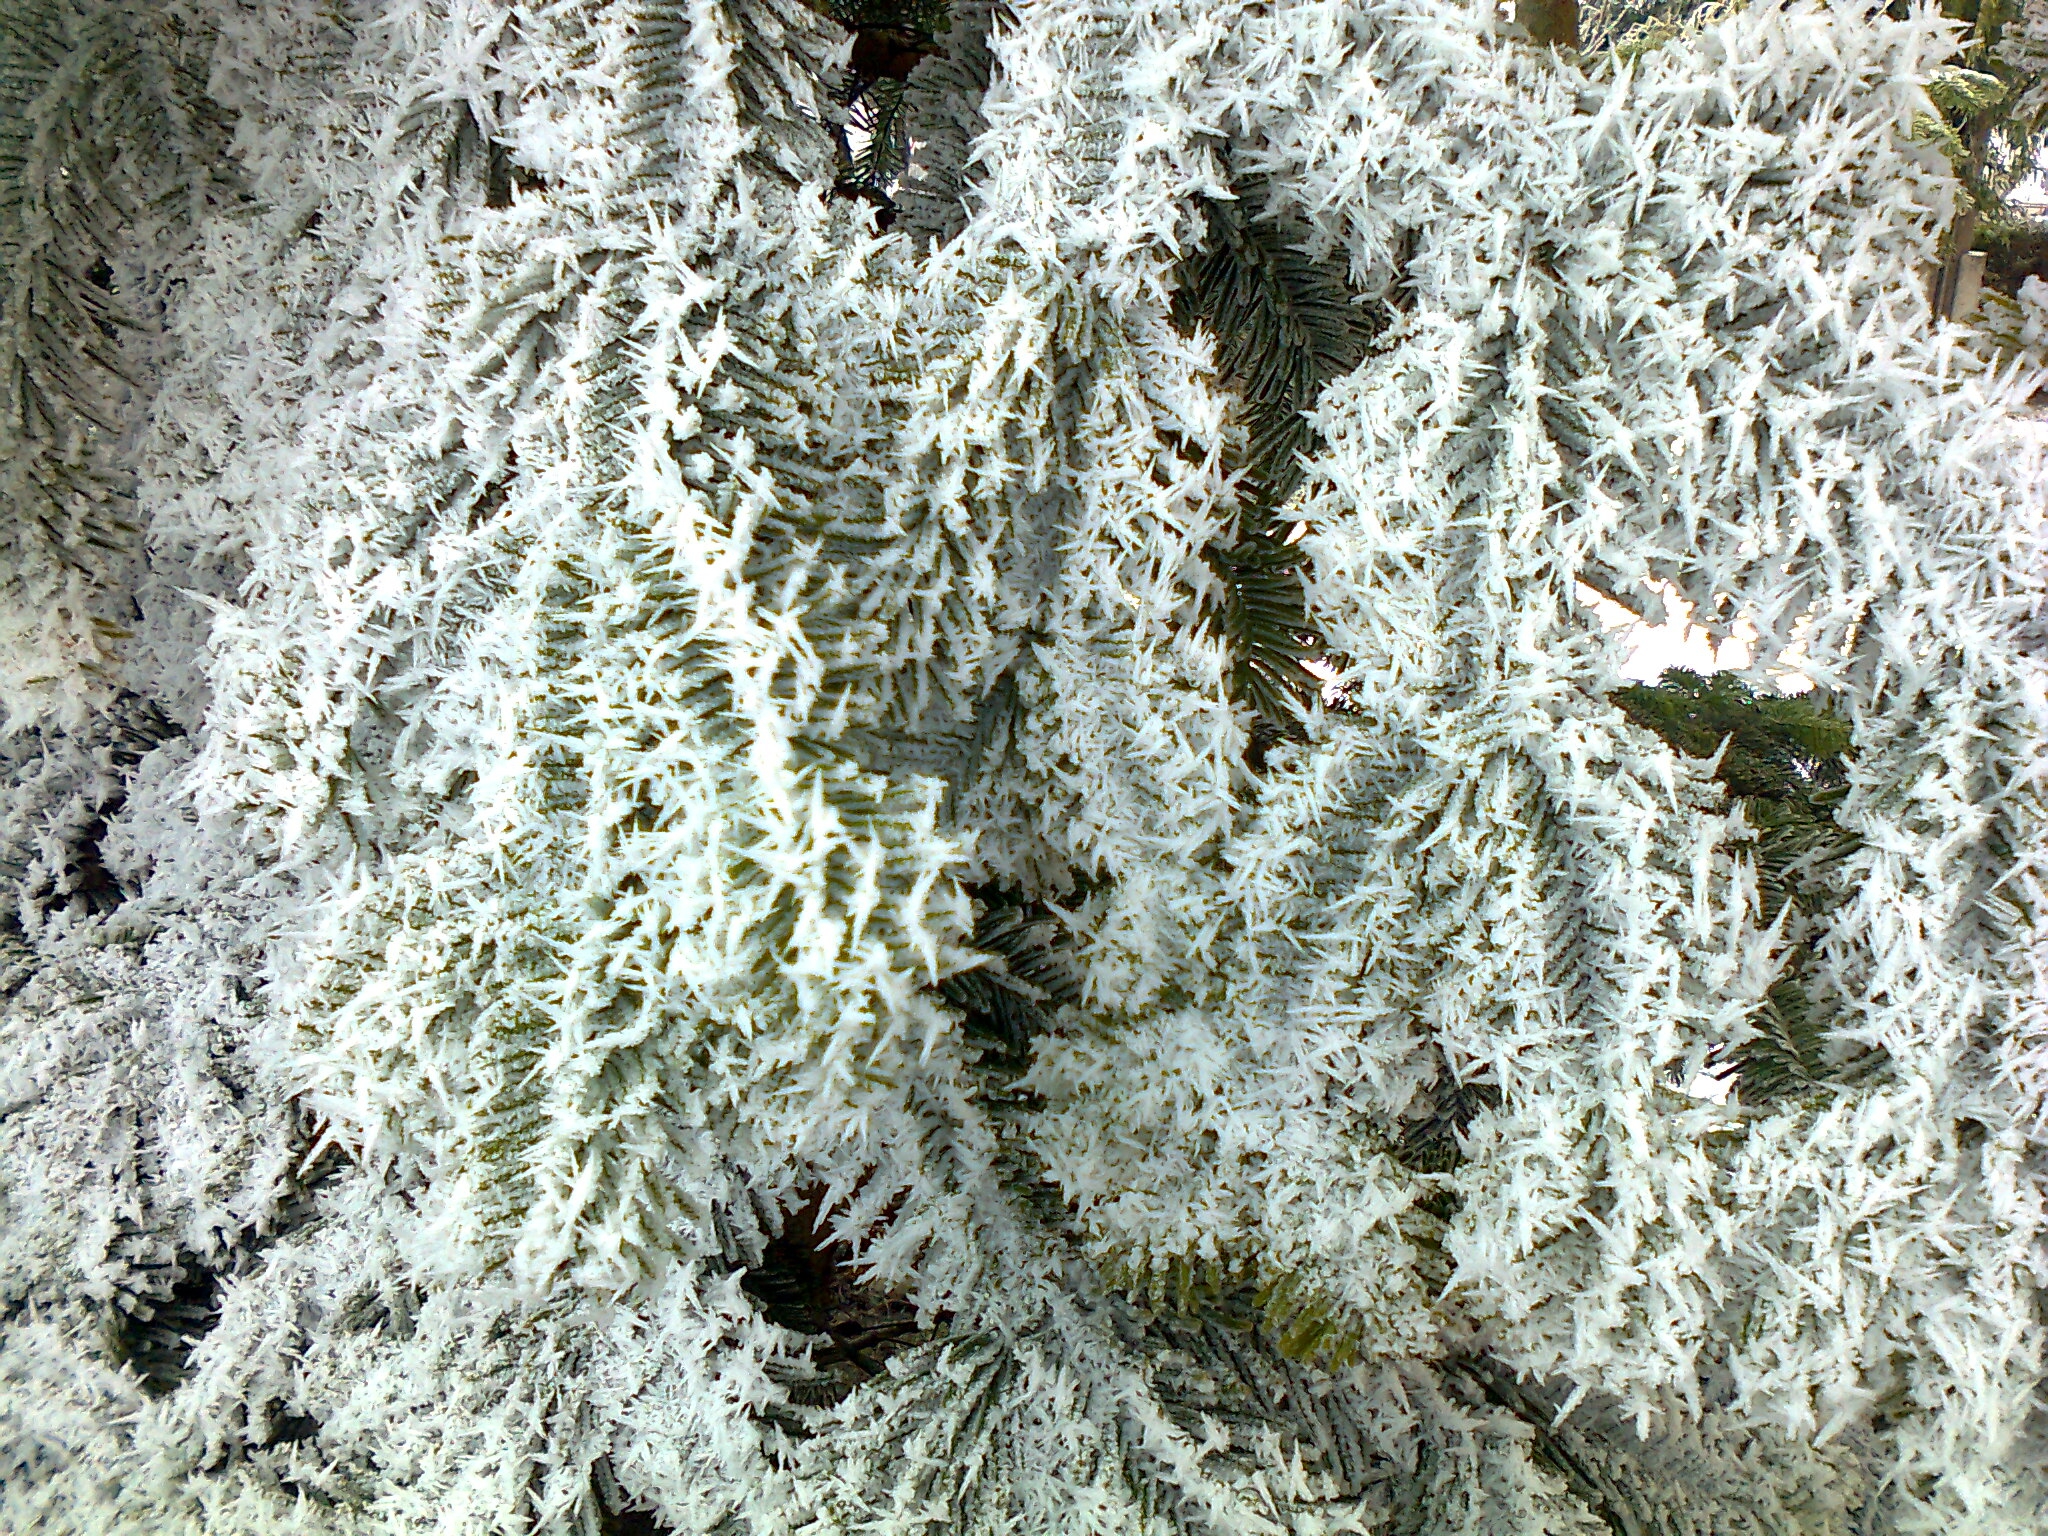
cold, winter, frost, ice, snow, hoarfrost, evergreen, woody, park, garden, green, beautiful, season, brown, white, fir, pine branch, christmas, needle leaf, freezing, shrub, subshrub, conifer, pine family, cypress family, juniper